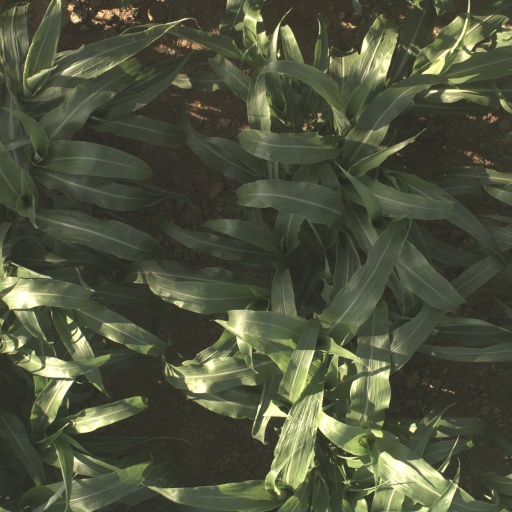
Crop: sorghum